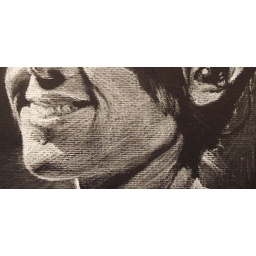
white charcoal on black pastel paper is kinda tricky. cropped in a vain attempt to conceal nerdiness.